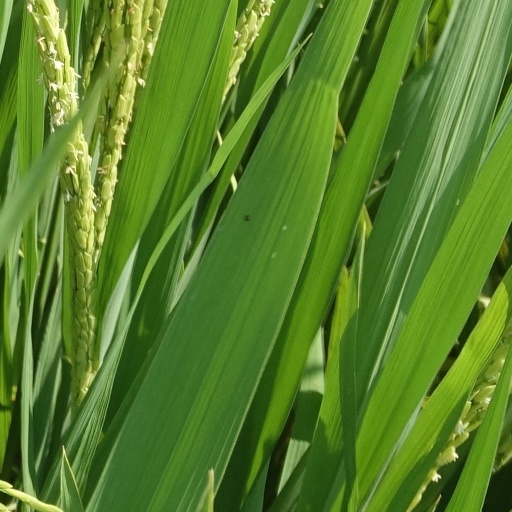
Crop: rice